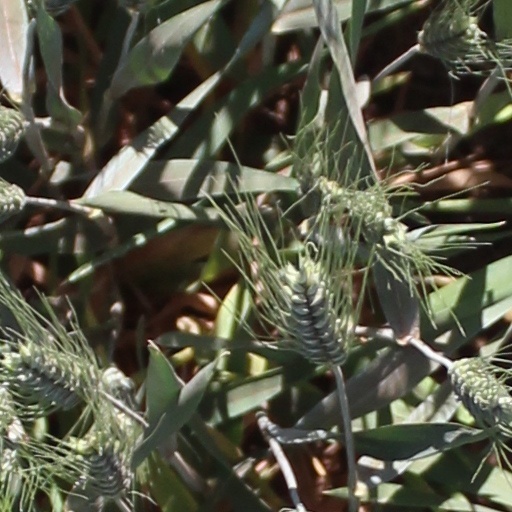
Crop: wheat